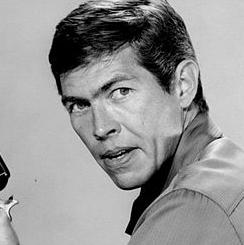
Age: 30